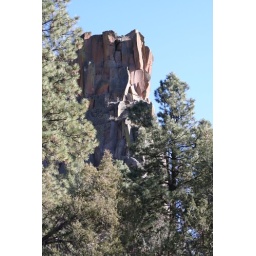
Rock out cropping at entrance to Trail 137 near Battle ship rock (Jemez Speings NM)